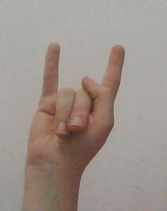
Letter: la